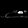
Label: Sandal